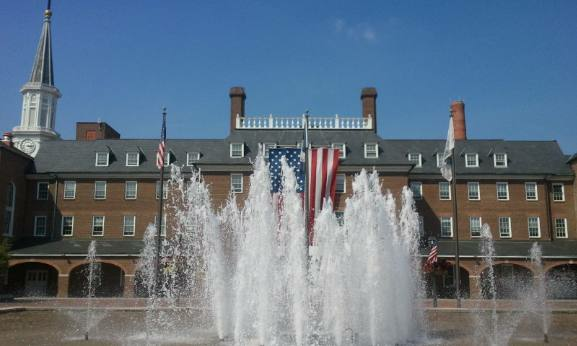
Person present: No